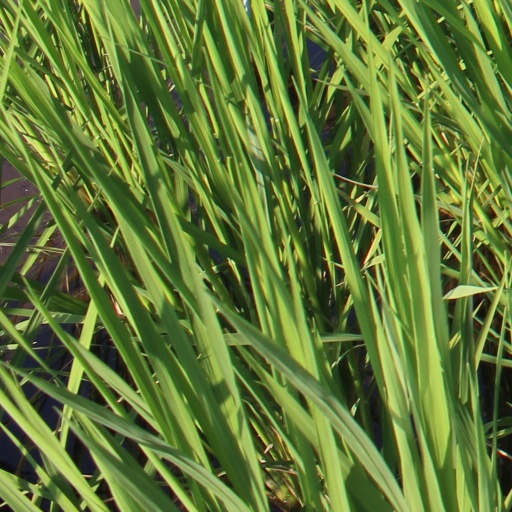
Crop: rice